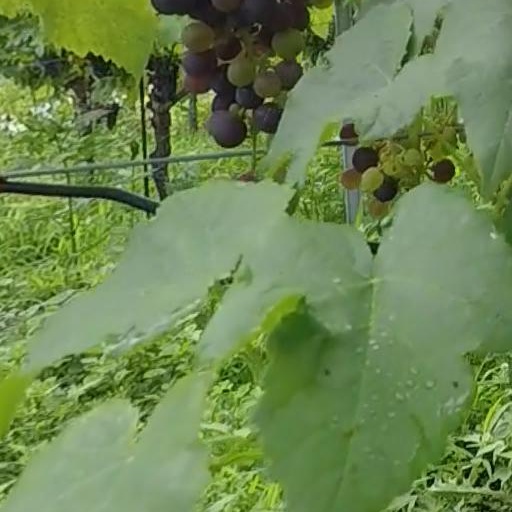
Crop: grape